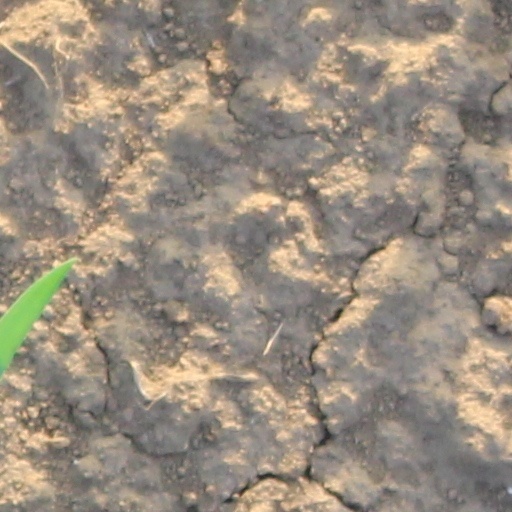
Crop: wheat